Egg

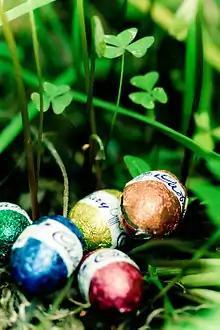
Chocolate Easter eggs hidden as part of an egg hunt

Eggs with a large yolk are called macrolecithal. The eggs are usually few in number, and the embryos have enough food to go through full fetal development in most groups. Macrolecithal eggs are only found in selected representatives of two groups: Cephalopods and vertebrates.